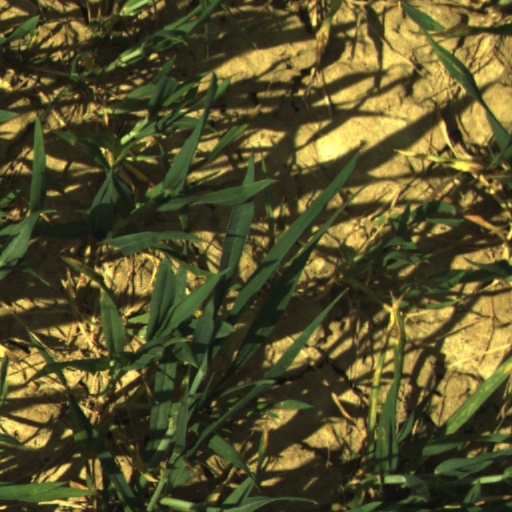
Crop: wheat